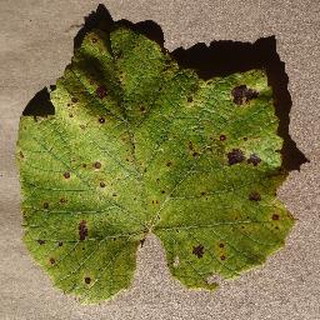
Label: grape_leaf_blight